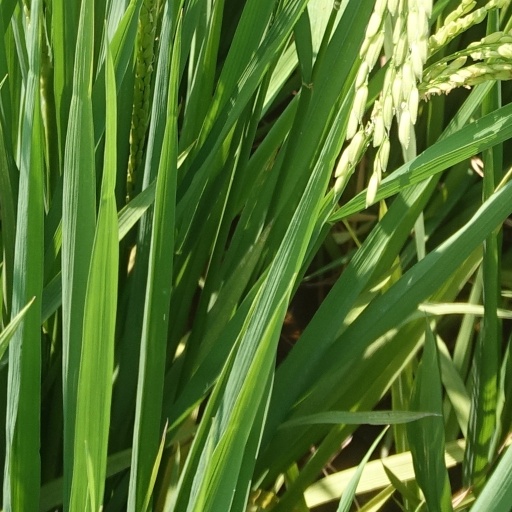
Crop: rice